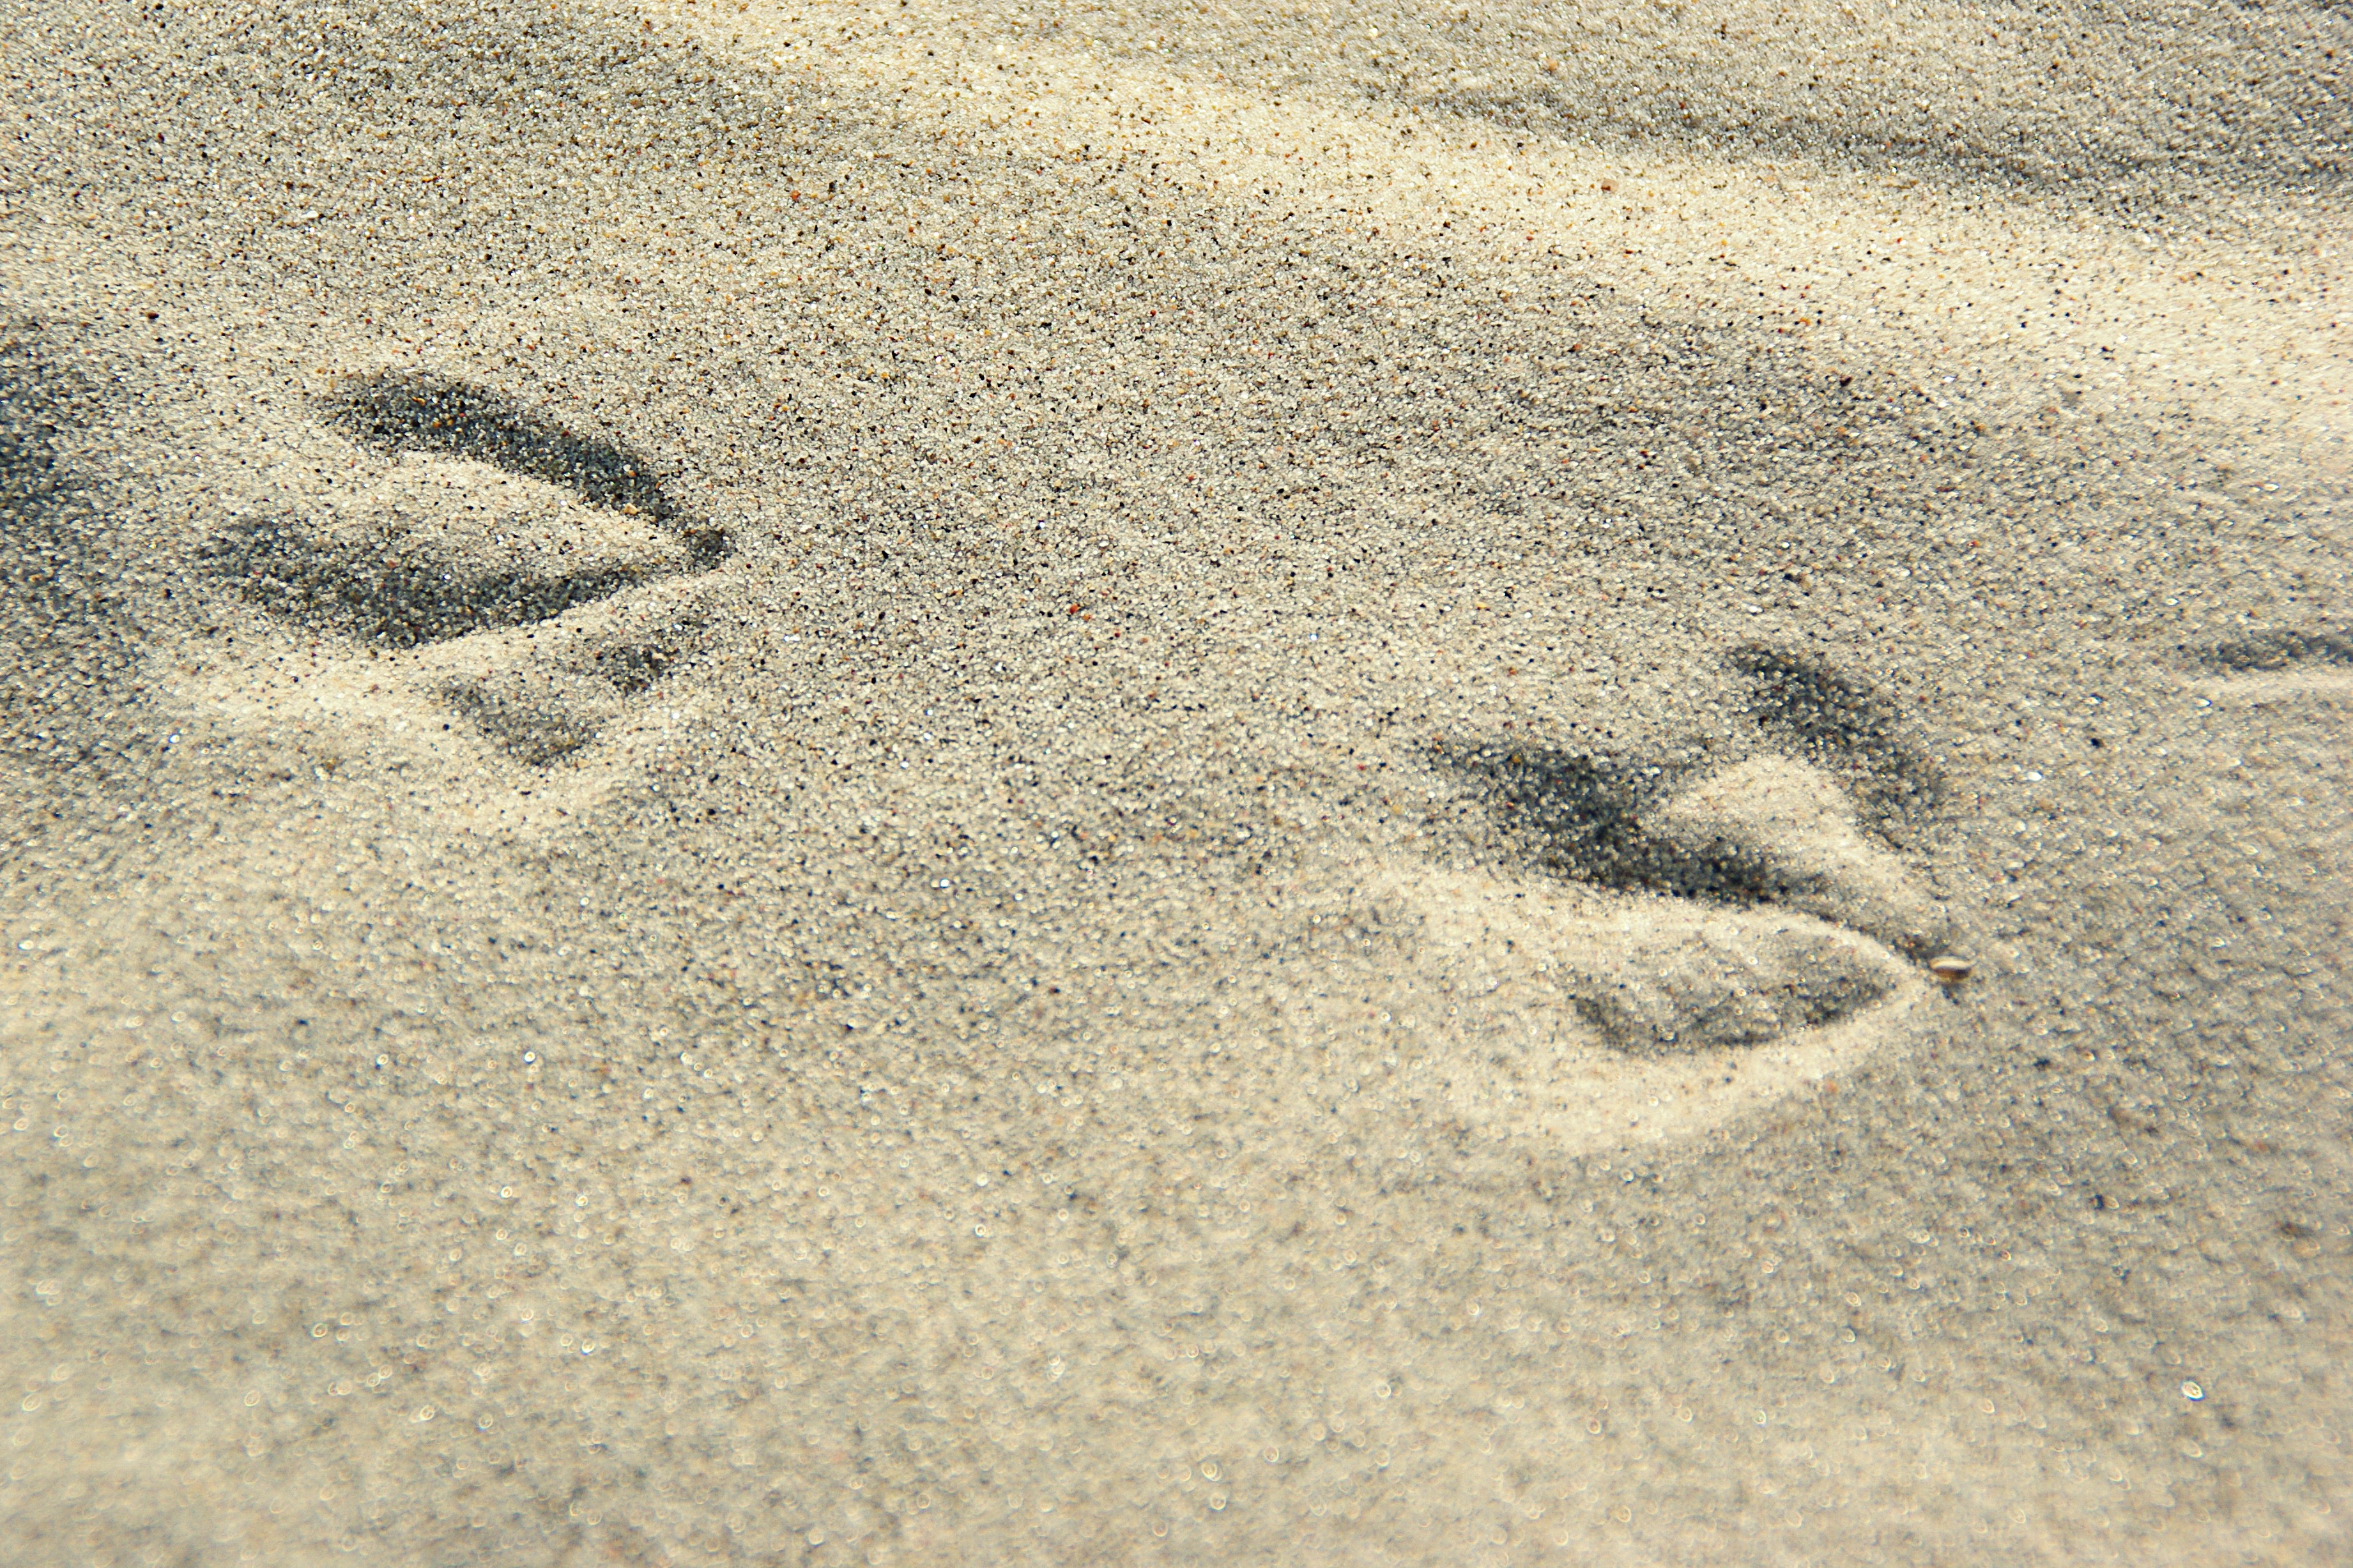
beach, sand, rock, floor, footprint, asphalt, soil, material, footprints, trace, geology, dar, butterwort, baltic sea, flooring, road surface